Describe the emotion expressed in this image:  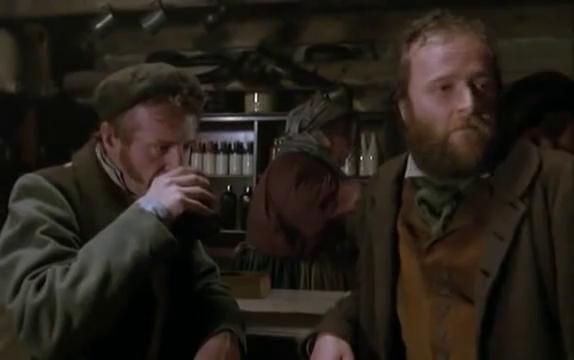
This person displays Pain, valence and arousal with low intensity.